Eminence (style)

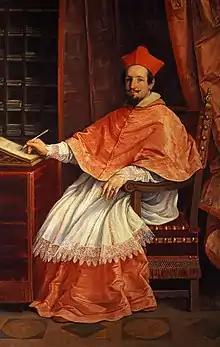
"His Eminence" is a commonly accepted style of reference to refer to a cardinal. (Portrait of Cardinal Bernardino Spada by Guido Reni, .)

His Eminence (abbreviation H.Em. or HE) is a style of reference for high nobility, still in use in various religious contexts.